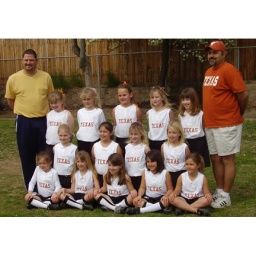
Sarah's team. That coach in the orange shirt reminds me so much of my brother, it's scary!